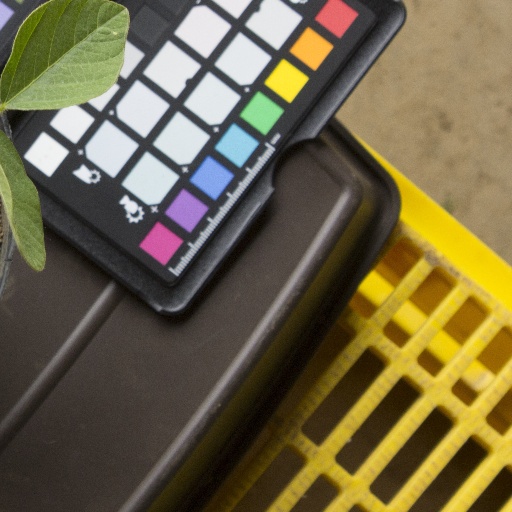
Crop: soybean